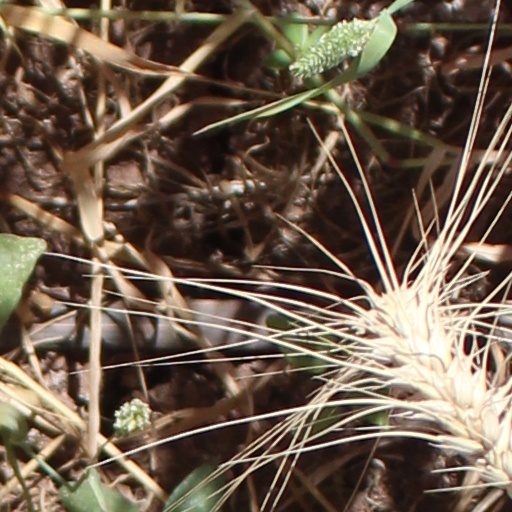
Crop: wheat